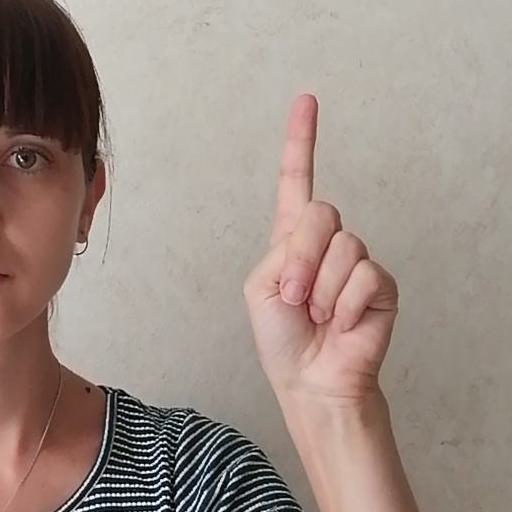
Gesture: one